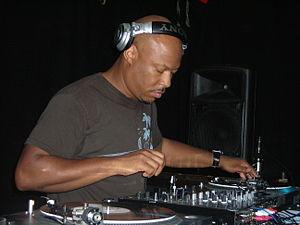
Robert Hood est un producteur et DJ de musique techno originaire de Détroit.
La techno minimale est un sous-genre minimal de la techno, caractérisée par une structure musicale répétitive. La techno minimale semble s'être développée au début des années 1990 et lancée par les producteurs originaires de Détroit Robert Hood et Daniel Bell. Au début des années 2000, le terme « minimale » décrit à l'origine un style de techno popularisé en Allemagne par des labels tels que Kompakt, Perlon, et M-nus de Richie Hawtin.